Ralph Steiner

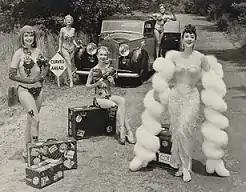
Gypsy Rose Lee and Her Girls

Steiner's still photographs are notable for their odd angles, abstraction and sometimes bizarre subject matter; the 1944 image Gypsy Rose Lee and Her Girls is sometimes mistaken for Weegee. His experimental films, however, are considered central to the literature of early American avant-garde cinema, and the influence of Ralph Steiner's visual style continues to assert itself; for example, contemporary avant-garde filmmaker Timoleon Wilkins cites Steiner as an inspiration. In his appreciation of Steiner, author Scott McDonald expands that list to include Dorsky, Andrew Noren, Larry Gottheim and Peter Hutton. The links between the first generation of American avant-garde filmmakers such as Steiner with the second – exemplified by Maya Deren, Stan Brakhage and others – are few, but Steiner is among those who managed to bridge the gap.